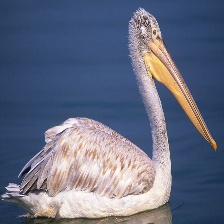
Species: DALMATIAN PELICAN
Scientific name: PELECANUS CRISPUS